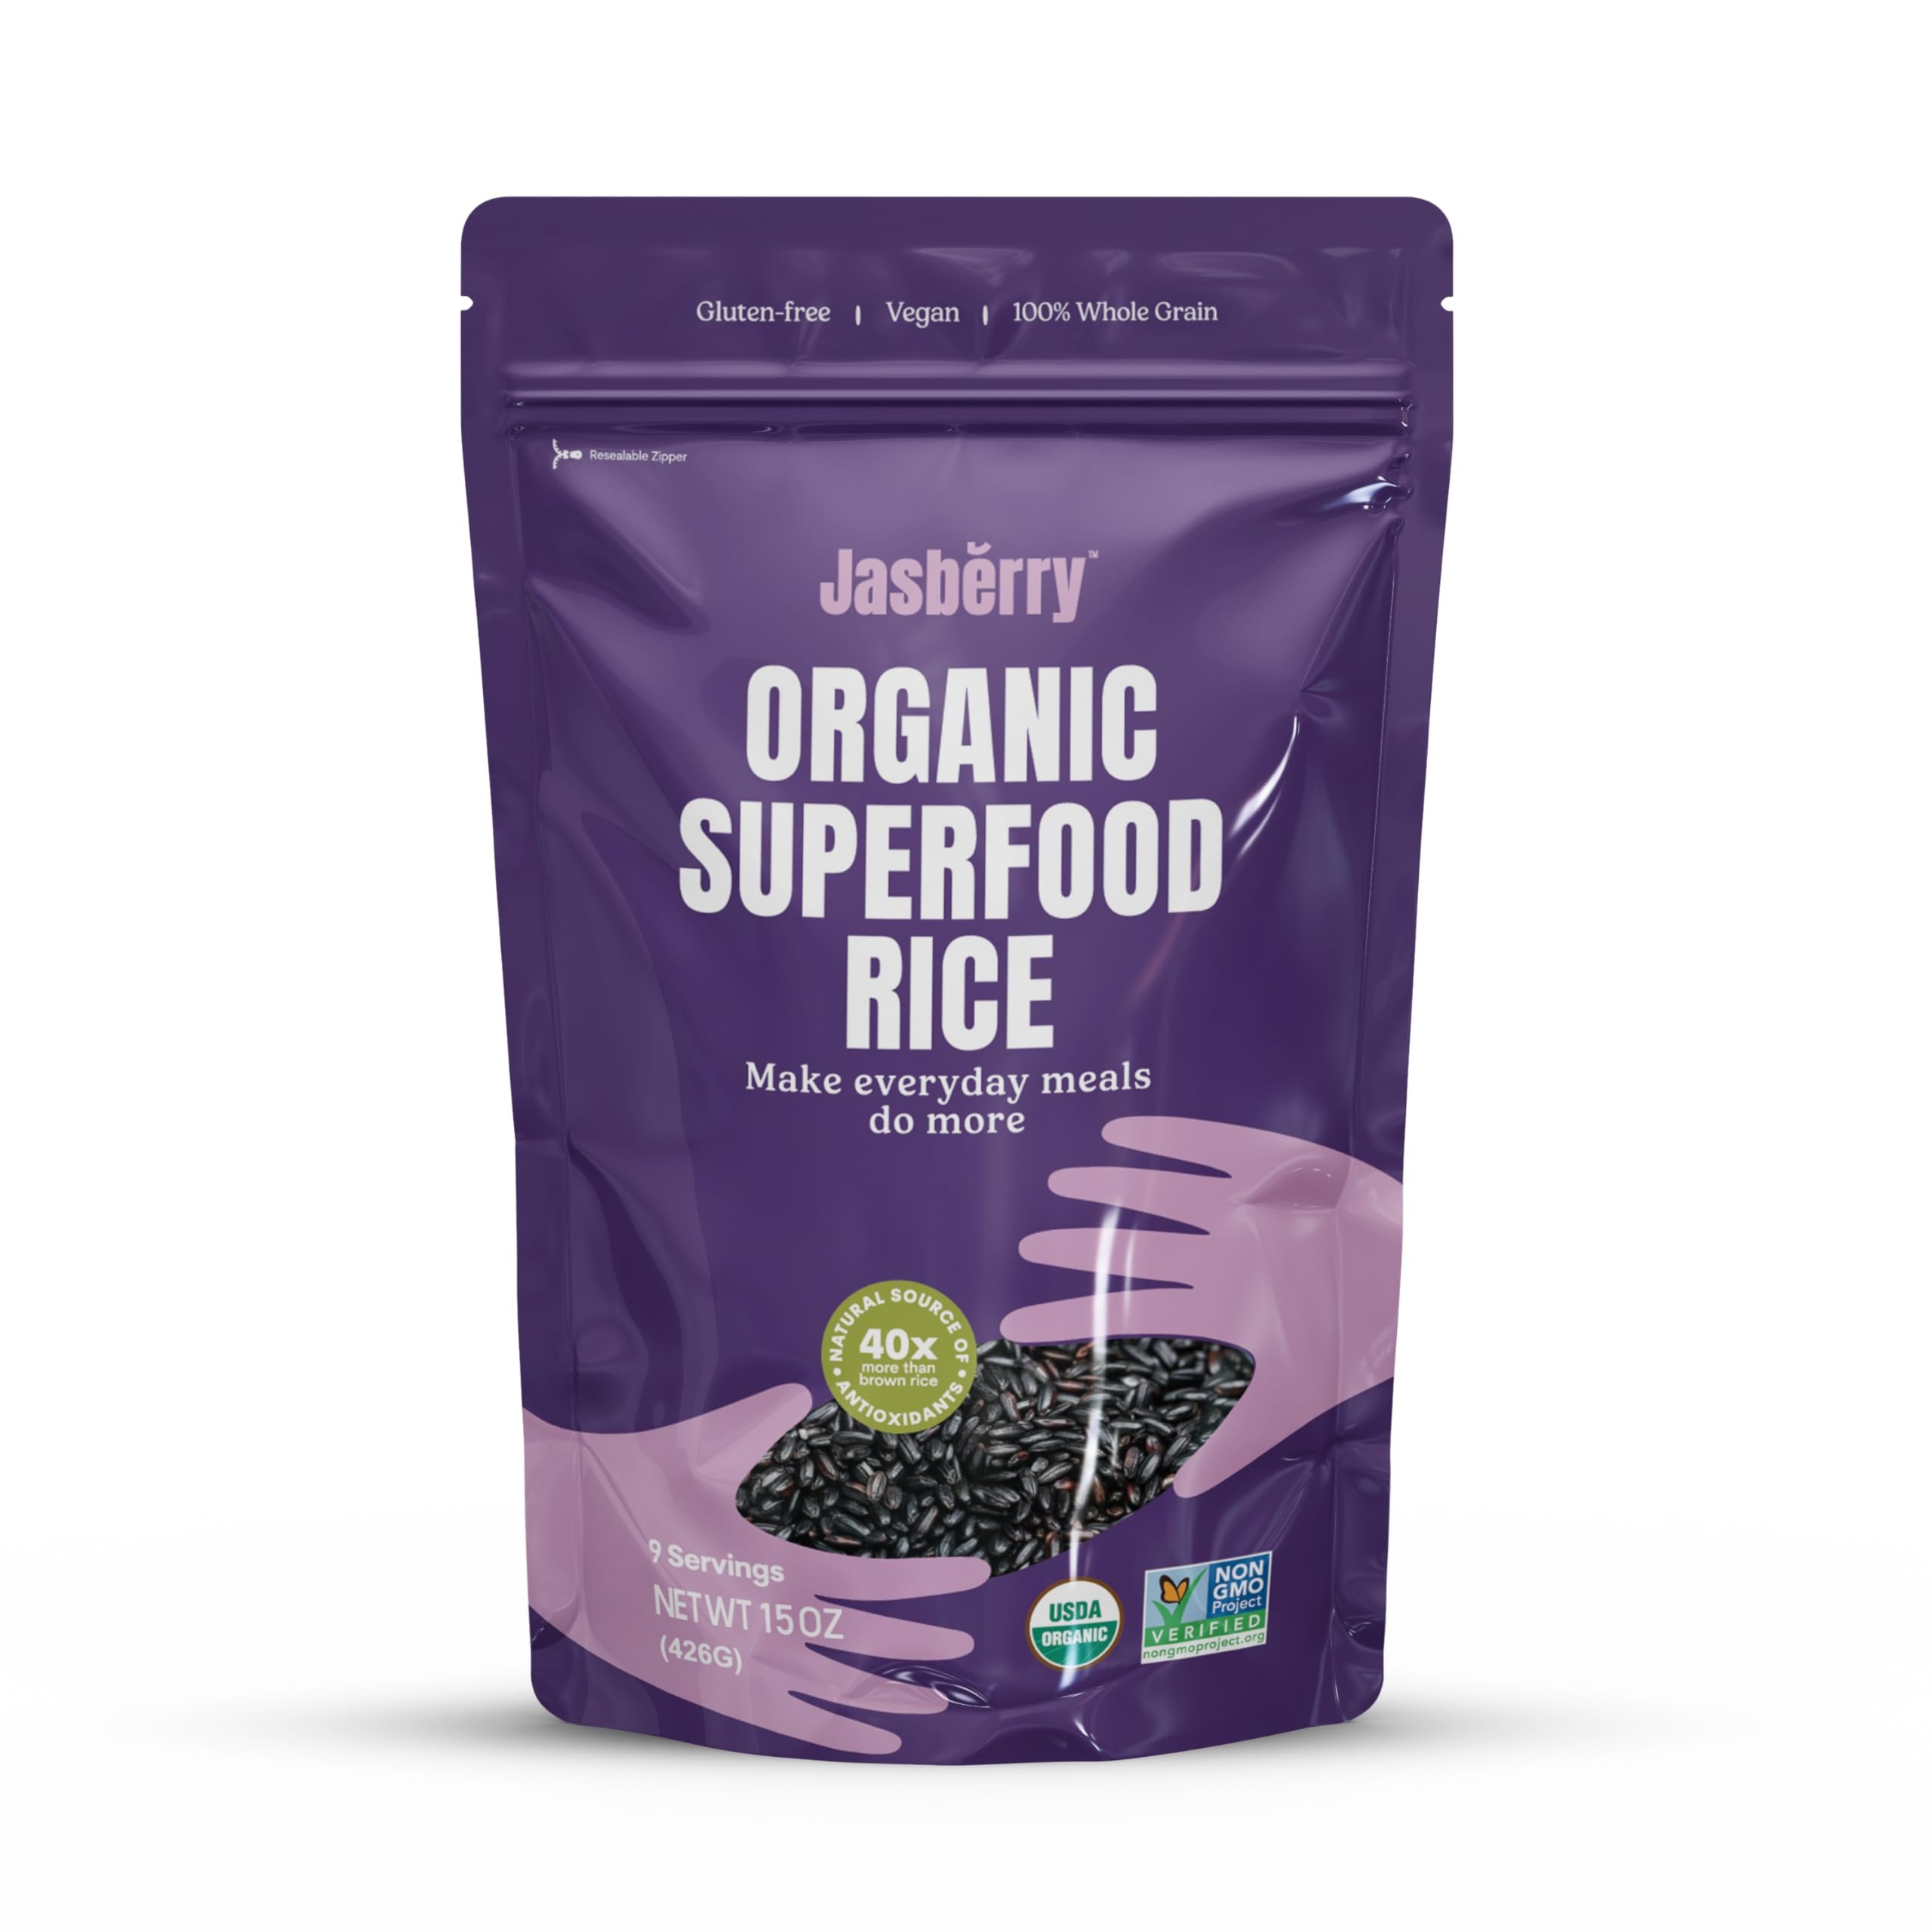
Item Name: Jasberry - Organic Superfood Rice, Soft & Aromatic Whole Grain Purple Rice, High in Antioxidants, Non-GMO, Gluten-free, Easy to cook, Versatile USDA Certified Organic, Vegan (15 Oz Resealable Zip Bag)
Bullet Point 1: Premium Quality: Experience the exceptional taste and nutrition of Jasberry Rice, a rare and premium rice variety known for its unique color and health benefits.
Bullet Point 2: Rich in Antioxidants: Packed with natural antioxidants, our Jasberry Rice is a superfood that supports your overall well-being and helps boost your immune system.
Bullet Point 3: Empowering Farmers: We're proud to pay our farmers seven times more than what other farmers receive, promoting fair wages and sustainable farming practices.
Bullet Point 4: Sustainably Grown: Our rice is sustainably cultivated, preserving the environment and supporting local farmers. Every grain you enjoy contributes to a greener future.
Bullet Point 5: Certified Organic: Rest easy knowing that our Jasberry Rice is certified organic, non-GMO, and free from harmful chemicals. It's a wholesome choice for your family's meals.
Value: 15.0
Unit: Ounce

Price: 6.29